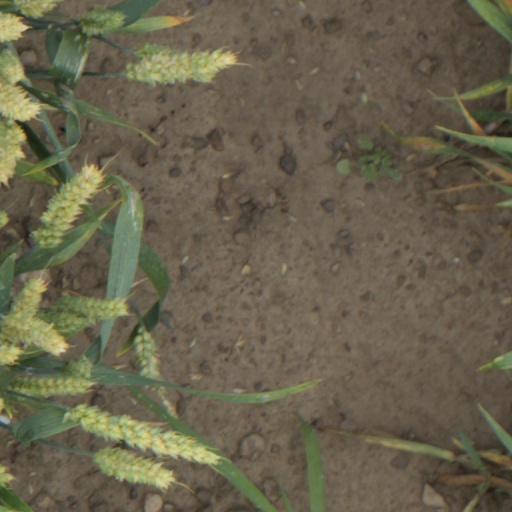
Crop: wheat